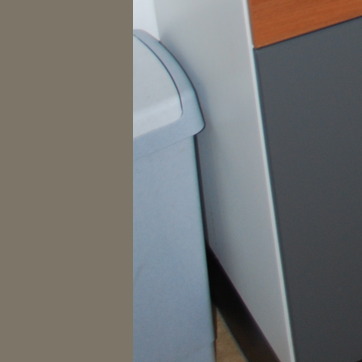
Material: plastic